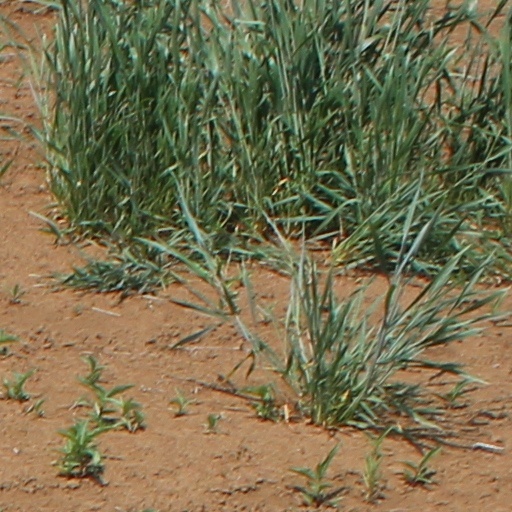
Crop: wheat